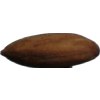
Label: Almonds 1